Chris Horodecki

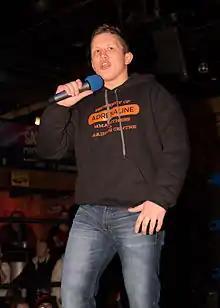
Horodecki at an indy wrestling show in London, ON

Christopher Horodecki (born September 24, 1987) is a Polish-Canadian mixed martial artist. He has competed for the WEC, the IFL, Bellator, TKO Major League MMA, and Palace Fighting Championship.